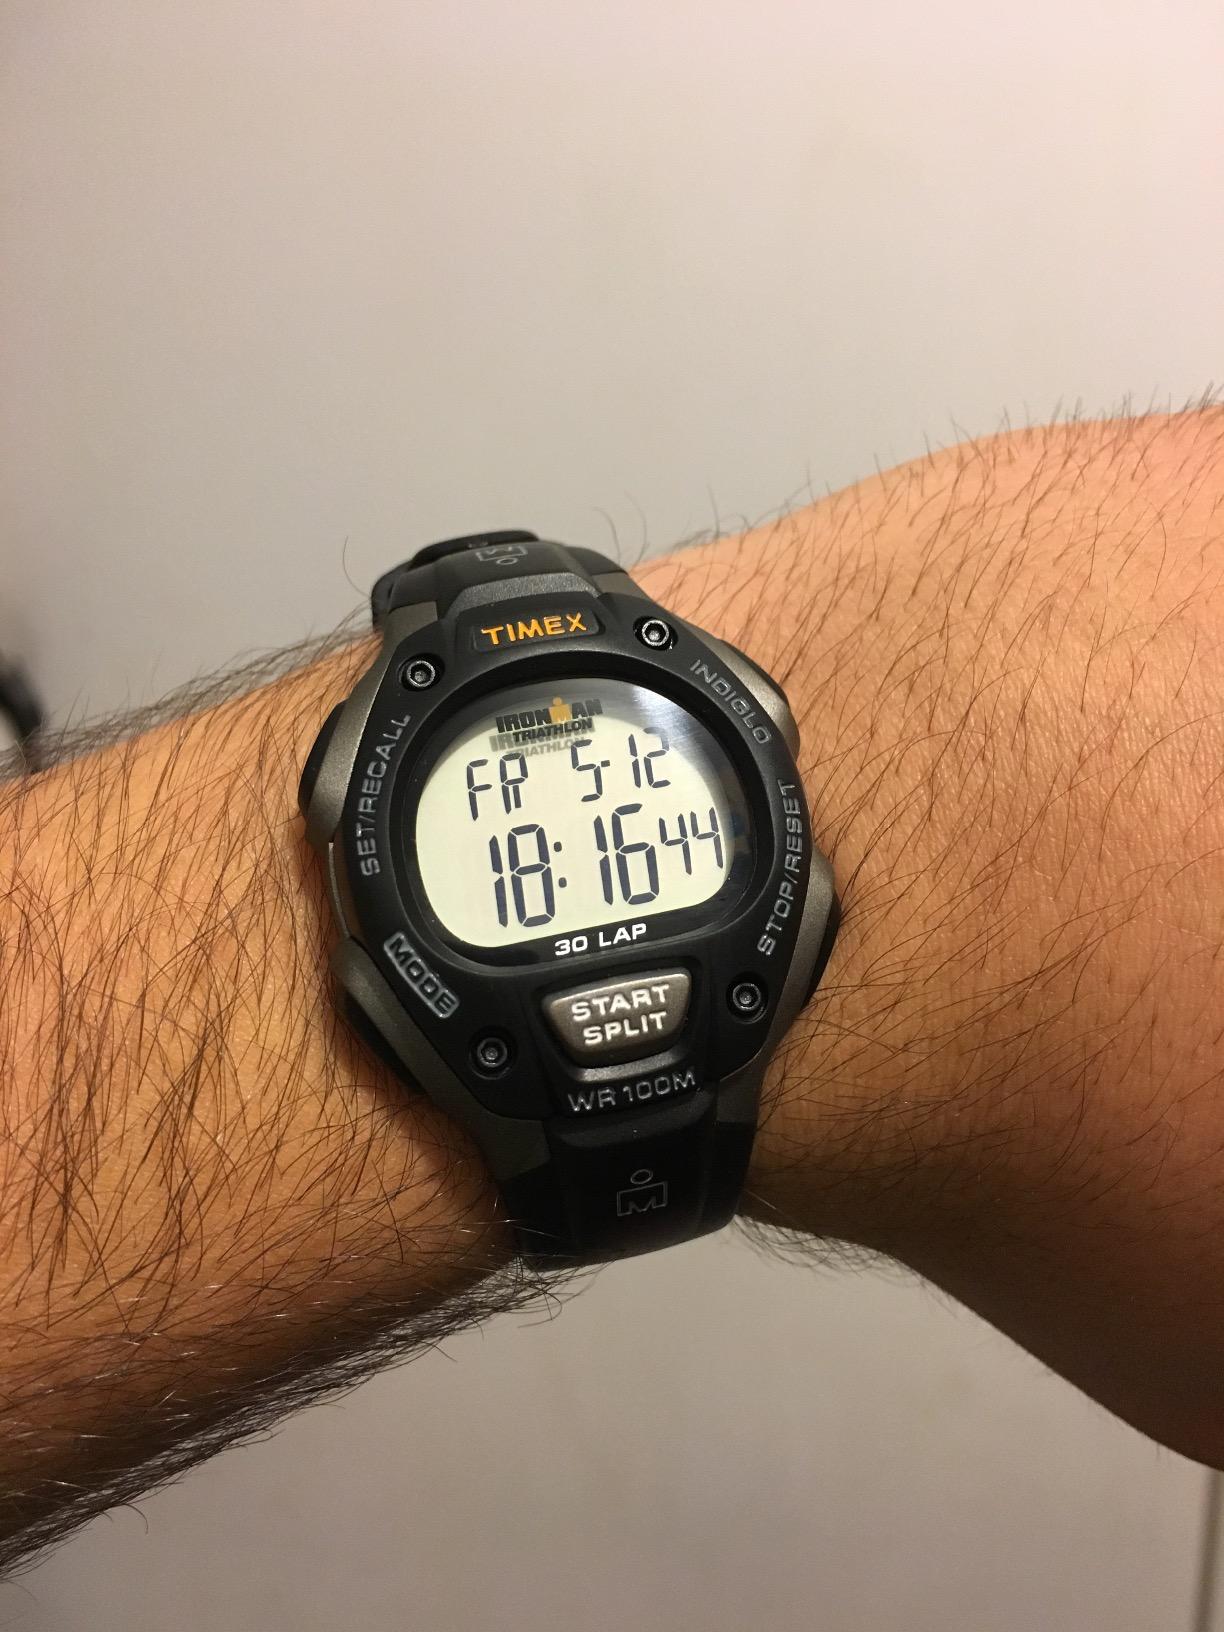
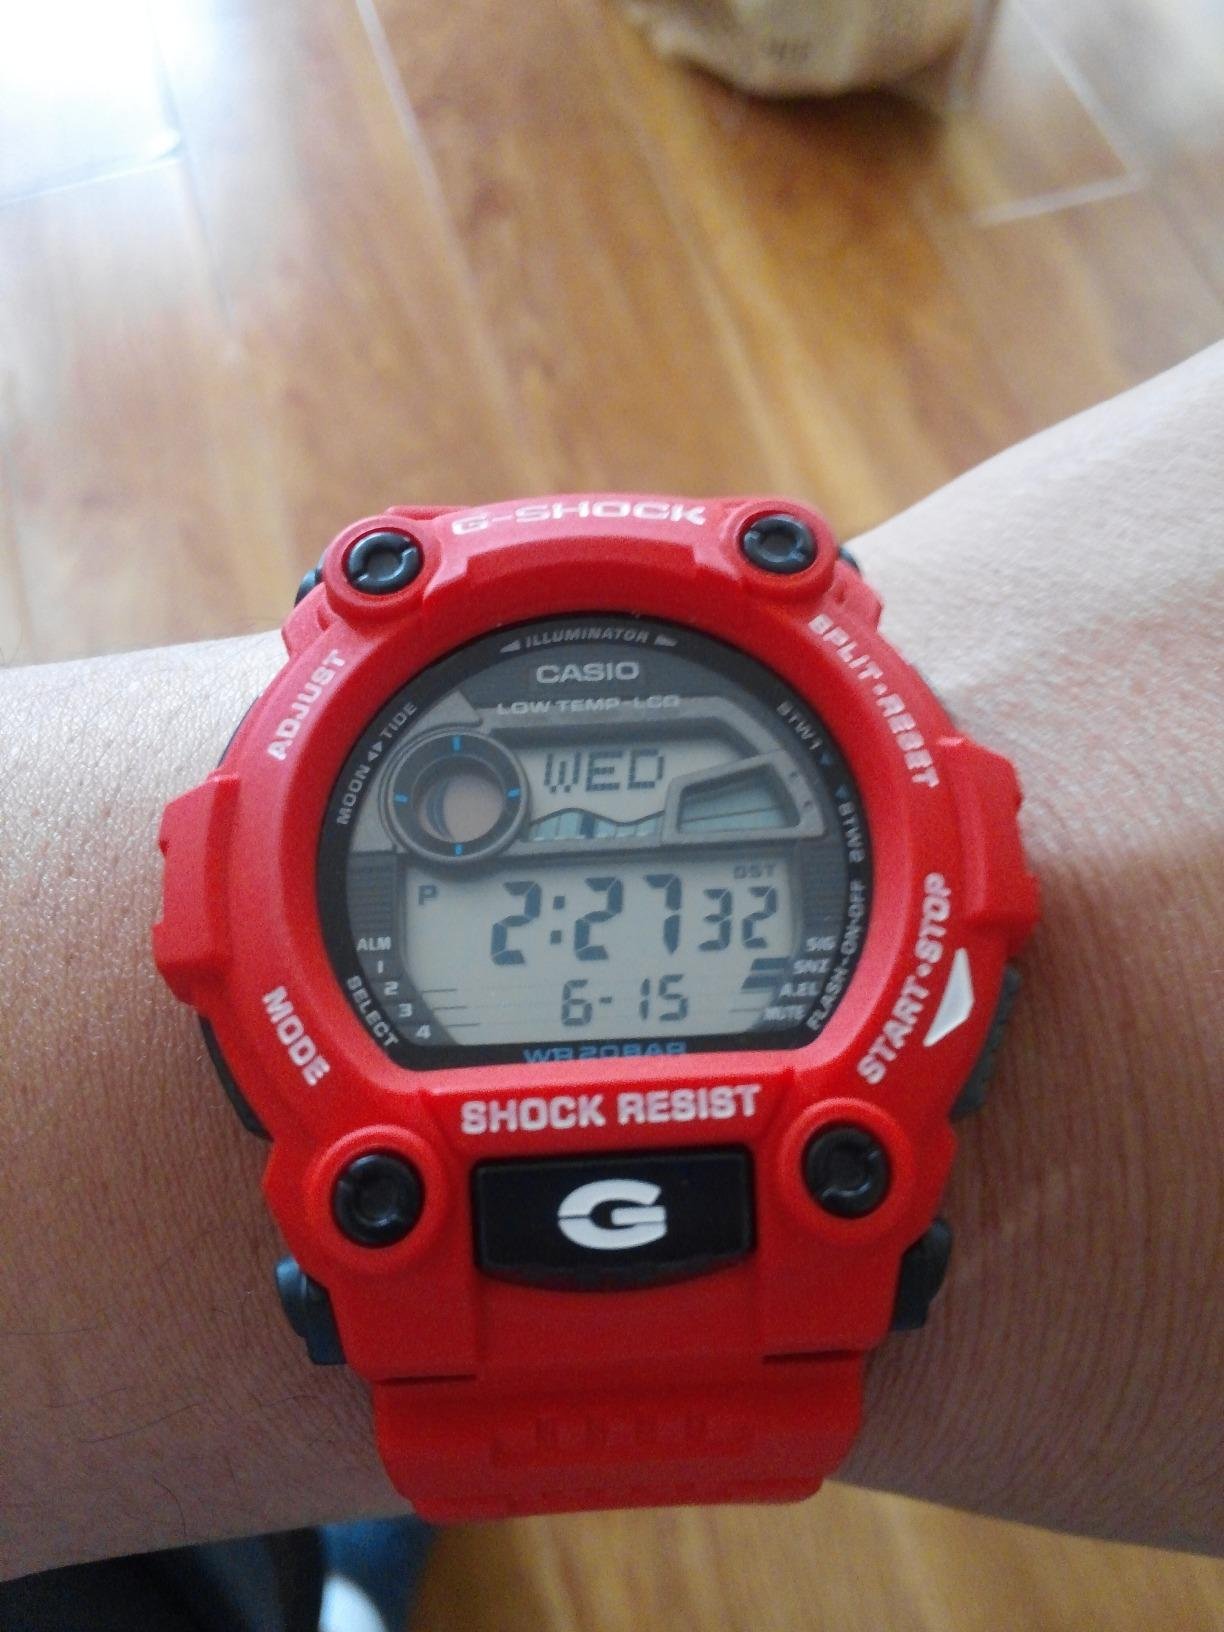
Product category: accessories_watch
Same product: no